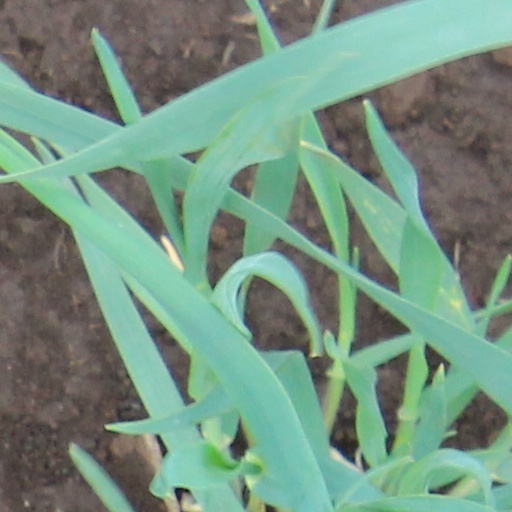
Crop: wheat